Maccabiah Stadium

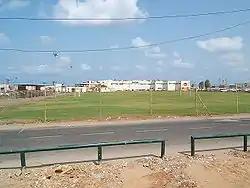
The Maccabiah Stadium in 2007

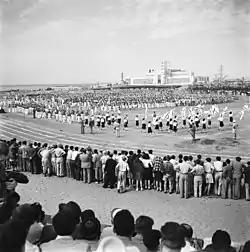
The Maccabiah Stadium in 1946

The Maccabiah Stadium ( "Itztadion HaMakabiya") was a football stadium on the Yarkon River in Tel Aviv, Israel.